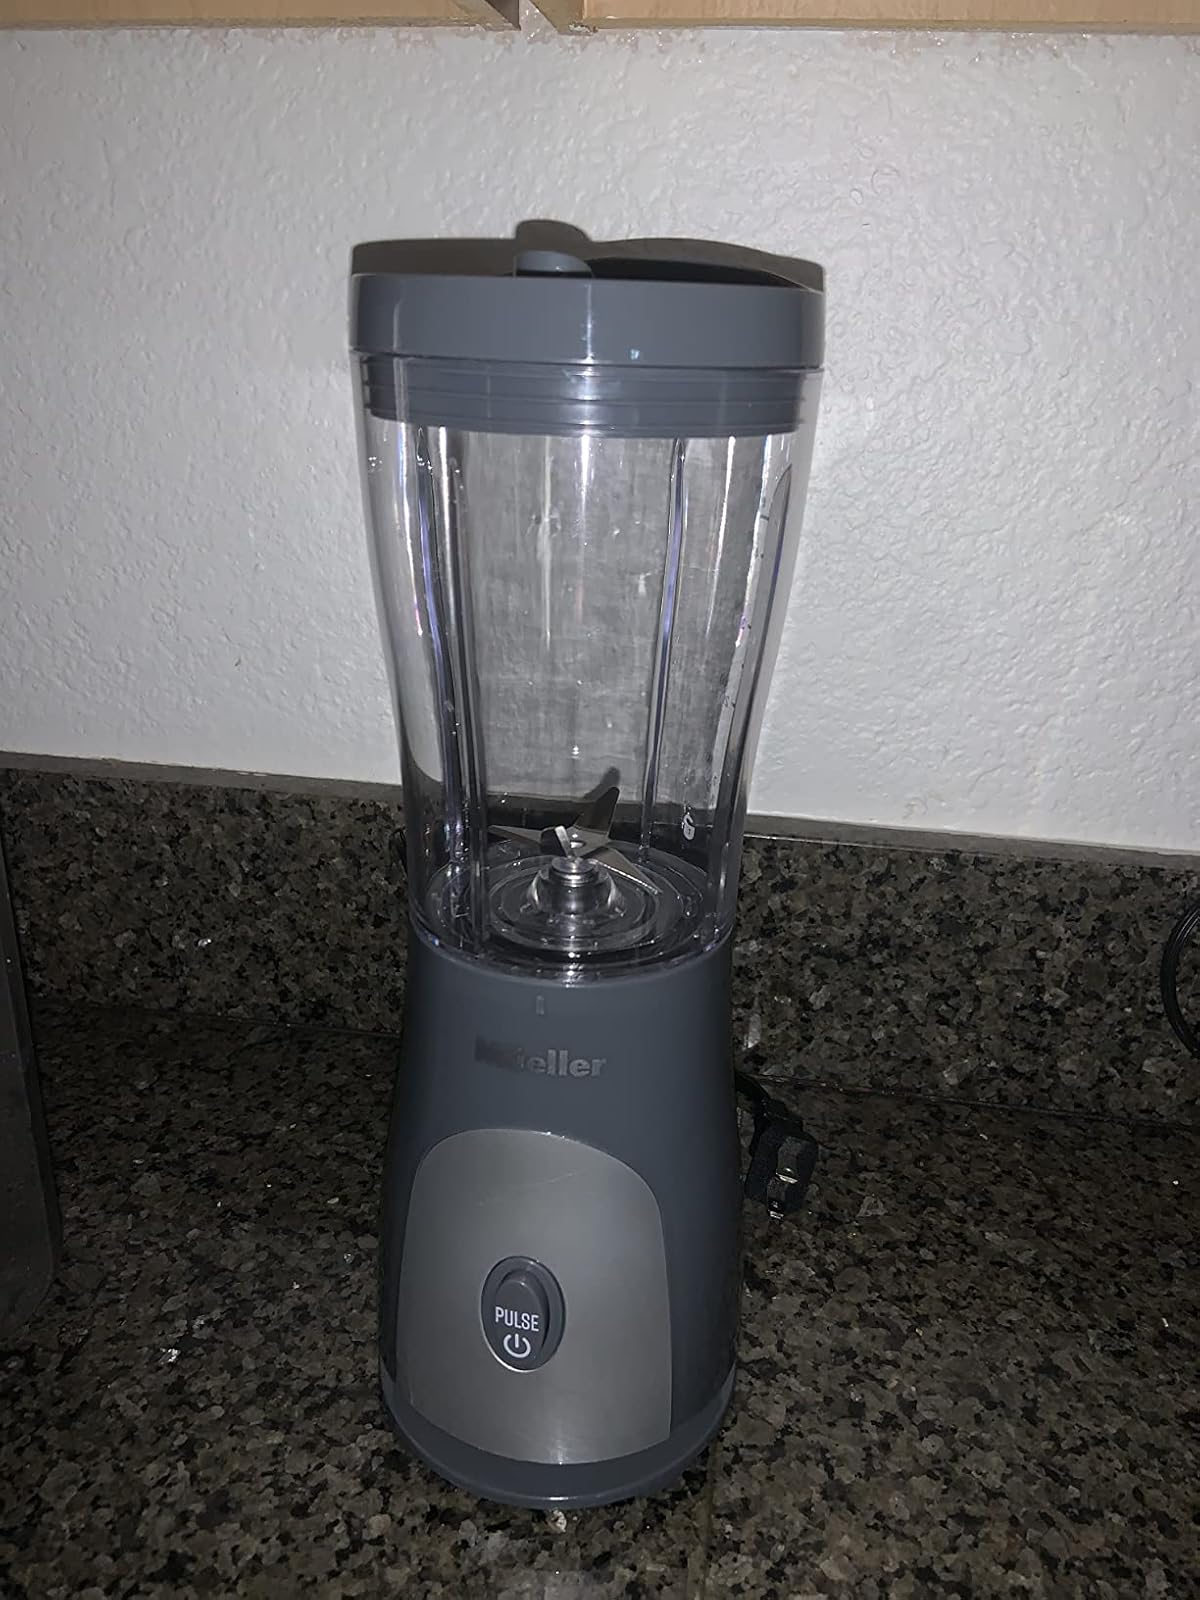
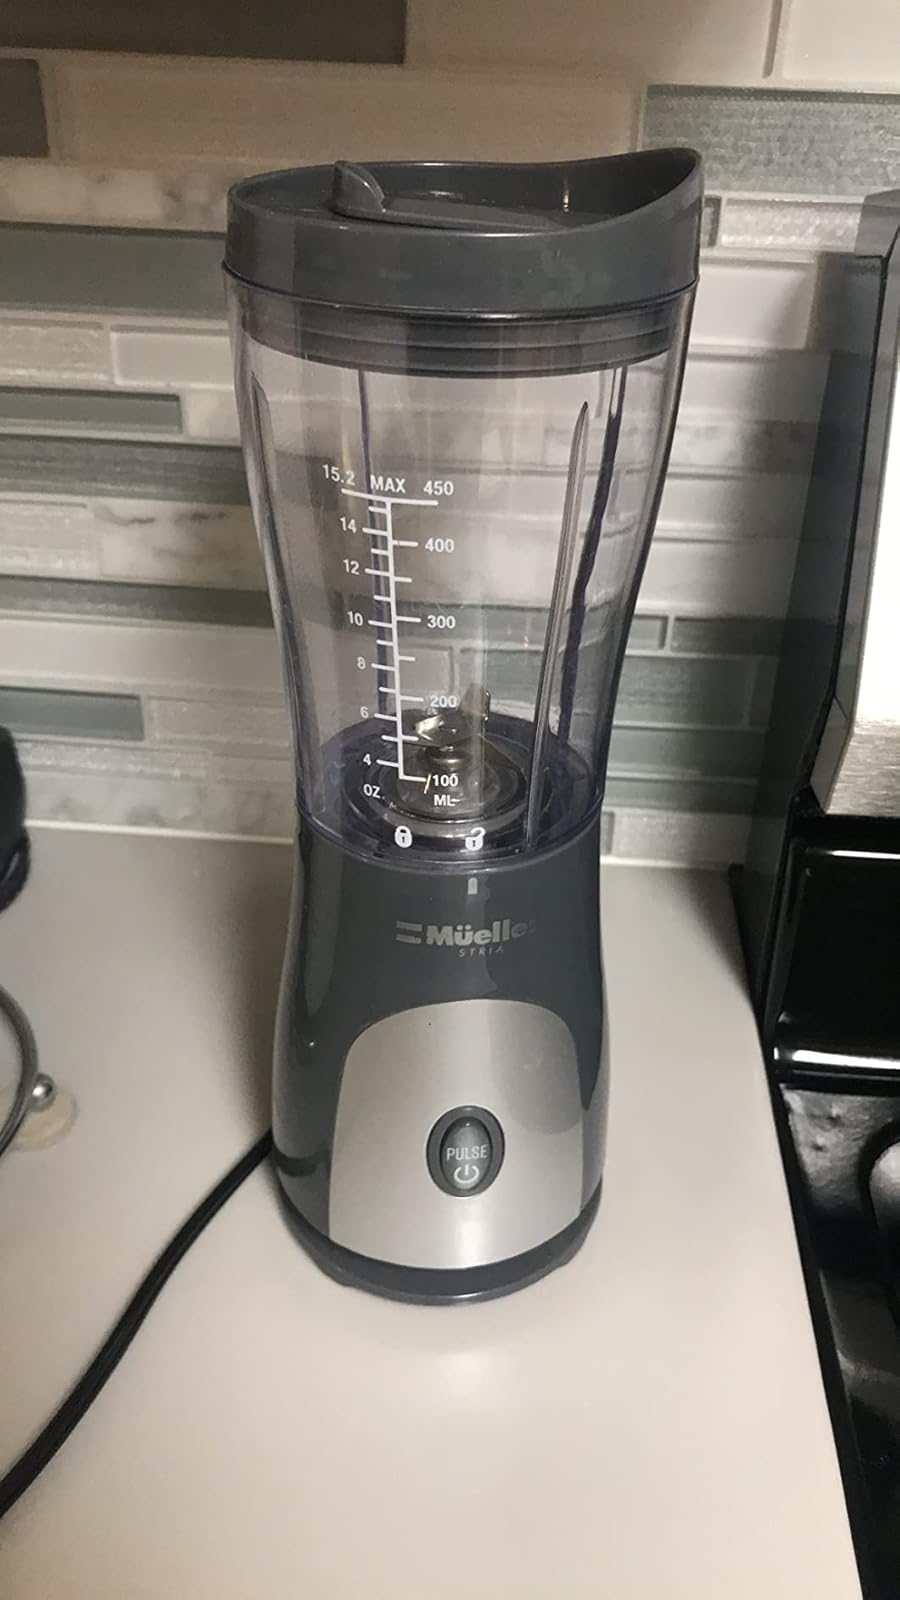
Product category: items_blender
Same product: yes